Andreas Möller

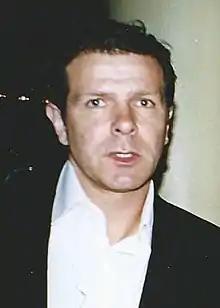
Möller in 2005

After his active career, Möller, together with other former professionals such as Dieter Eilts, obtained a football teacher's license at the German Sport University Cologne. On 20 December 2006 he joined Viktoria Aschaffenburg in the area of sports organization and sponsoring. In June 2007, Möller started his career as football manager at Viktoria Aschaffenburg, playing in the Oberliga Hessen. From 2008 to 2011, he was athletic director for Kickers Offenbach.